German cuisine

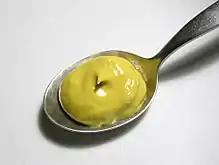
Traditional German mustard

Mustard ("Senf") is a very common accompaniment to sausages and can vary in strength, the most common version being "Mittelscharf" (medium hot), which is somewhere between traditional English and French mustards in strength. Düsseldorf, similar to French's Deli Mustard with a taste that is very different from Dijon, and the surrounding area are known for its particularly spicy mustard, which is used both as a table condiment and in local dishes such as "Senfrostbraten" (pot roast with mustard). In the southern parts of the country, a sweet variety of mustard is made which is almost exclusively served with the Bavarian speciality "Weißwurst". German mustard is usually considerably less acidic than American varieties.